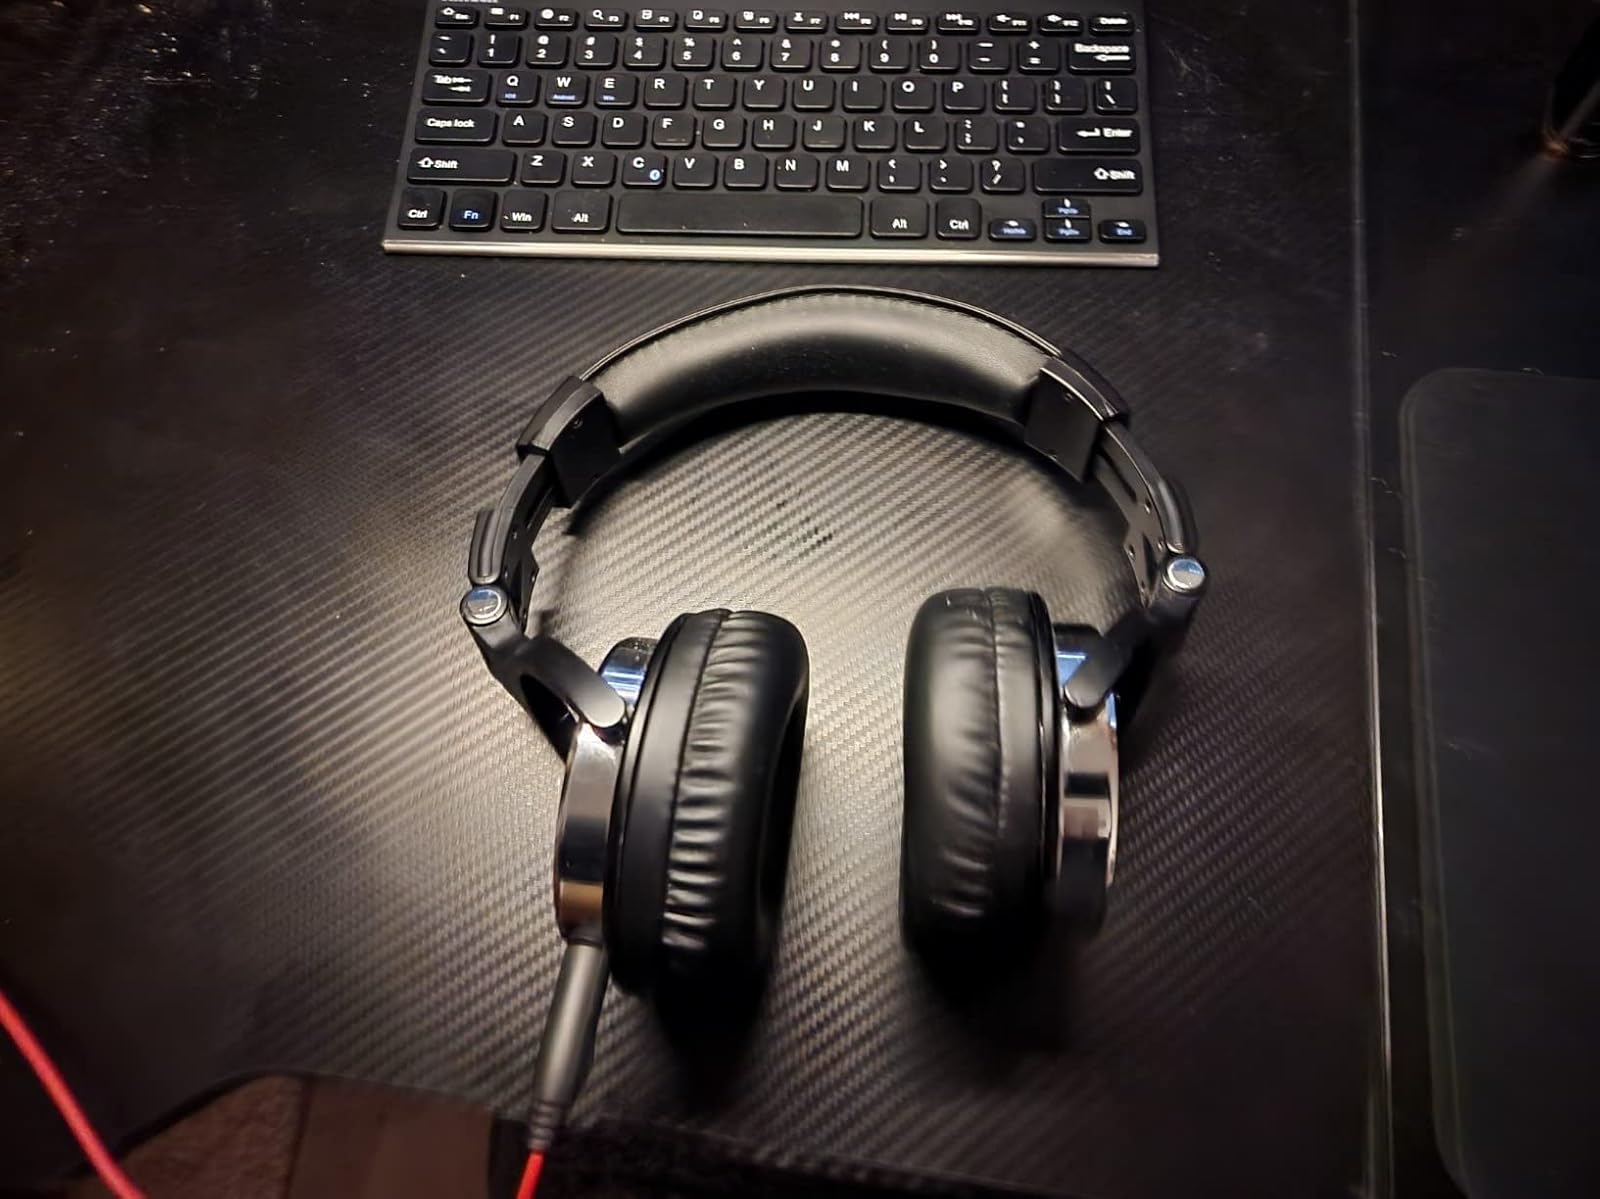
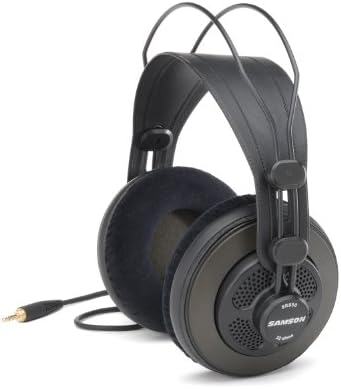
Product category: headphones
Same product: no